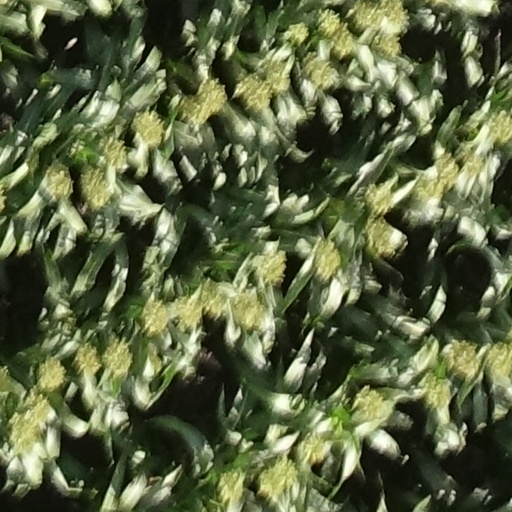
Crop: sorghum